The Triumph of the Scarlet Pimpernel

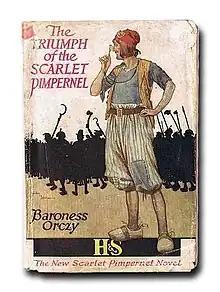
1922 First Edition

The Triumph of the Scarlet Pimpernel, first published in 1922, is a book in the series about the Scarlet Pimpernel's adventures by Baroness Orczy. Again Orczy interweaves historic fact with fiction, this time through the real life figures of Thérésa Cabarrus, and Jean-Lambert Tallien; inserting the Scarlet Pimpernel as an instigator of the role Tallien played in the Thermidorian Reaction in July 1794.